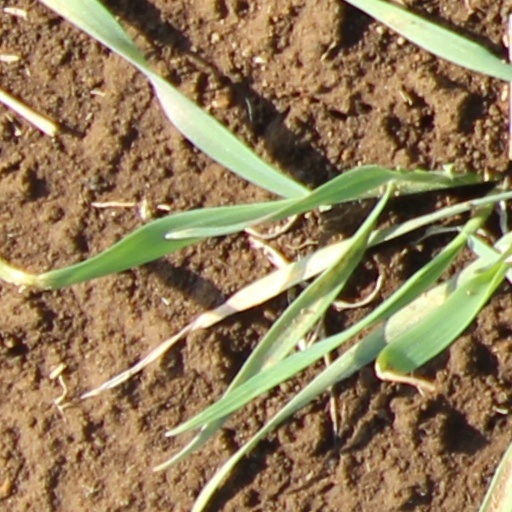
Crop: wheat